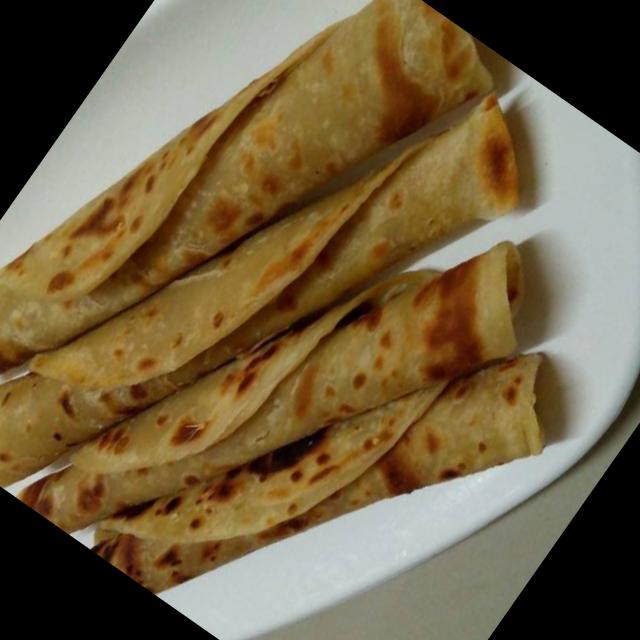
Dish: chapati